Gertrude Moakley

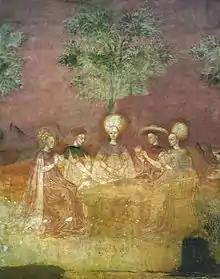
"The Tarocchi Players," c.1440s, Palazzo Borromeo (Milan)

In 1959, Waite's "Pictorial Key to the Tarot" was republished with an introduction by Moakley. The reprint was prefaced with a quote from one of Waite's last books, "The Holy Grail". It alluded to a relation between Tarot and the Holy Grail, and "certain secret records now existing in Europe..." It connects the suit-signs of Tarot to the so-called Grail Hallows, and thereby to Celtic lore. (Waite and Eliot both borrowed from Weston). Moakley repeatedly mentioned this common theme of 20th-century Tarot enthusiasts, including writers like Eliot as well as occultists and folklorists. This connection was later incorporated into works like Holy Blood, Holy Grail and The Da Vinci Code.